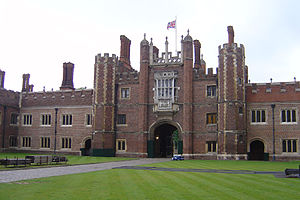
Hampton Court Palace
Hampton Court Palace med et vejende Union Jack
Hampton Court Palace er et tidligere kongeligt palads sydvest for London, Storbritannien, i bydelen Richmond upon Thames. Paladset ligger 18,9 km sydvest for Charing Cross ved Themsen. Paladset er nu åbent for publikum, og er en stor turistattraktion. Paladsets have Hampton Court Park er stedet for den årlige Hampton Court Palace Blomsterudstilling.